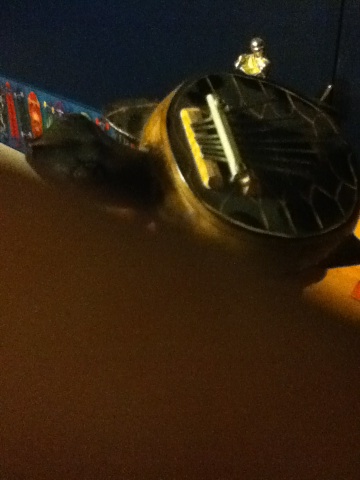Question: what is this
Answer: unanswerable